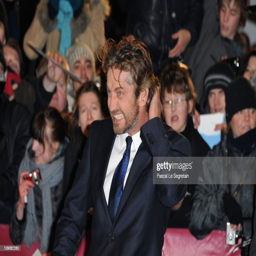
actor attends the premiere during day of festival .